Samuel Landon House

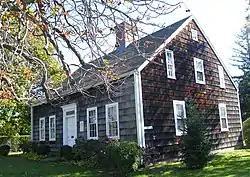
Samuel Landon House, October 2008

Samuel Landon House, also known as the Thomas Moore House, is a historic home located in Southold in Suffolk County, New York. It is an L-shaped, -story, five-bay, New England Colonial–style residence with a central fireplace and a cross-gabled roof. It is part of a museum complex operated by the Southold Historical Society. In 2019, Southold Historical Society installed a permanent exhibition titled "Slavery in Southold" in the Samuel Landon House. Five enslaved people lived in the house circa 1760.